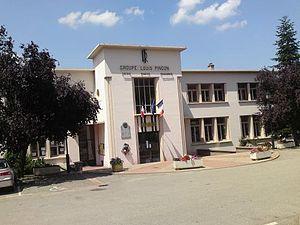
Mairie-école de la ville de Saint-Romain-en-Gier.
Saint-Romain-en-Gier est une commune française, située dans le département du Rhône en région Auvergne-Rhône-Alpes.